War of the Three Sanchos

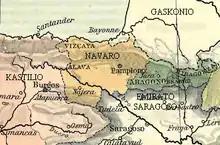

The War of the Three Sanchos was a brief military conflict between three Spanish kingdoms in 1065–1067. The kingdoms were all ruled by Jiménez kings who were first cousins: Sancho II of Castile, Sancho IV of Navarre, and Sancho Ramírez of Aragon, all grandsons of Sancho the Great. The primary source for the war is the thirteenth-century "Primera crónica general".